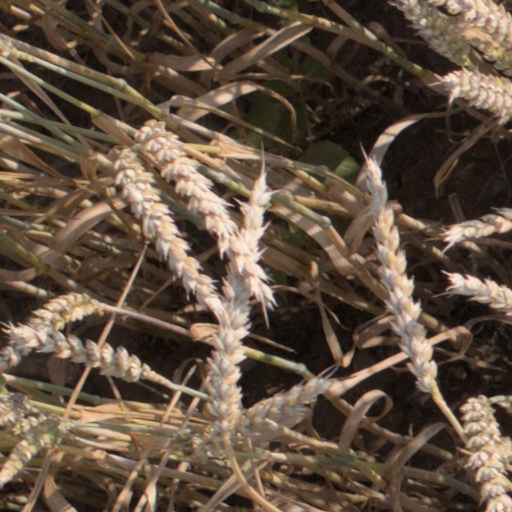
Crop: wheat